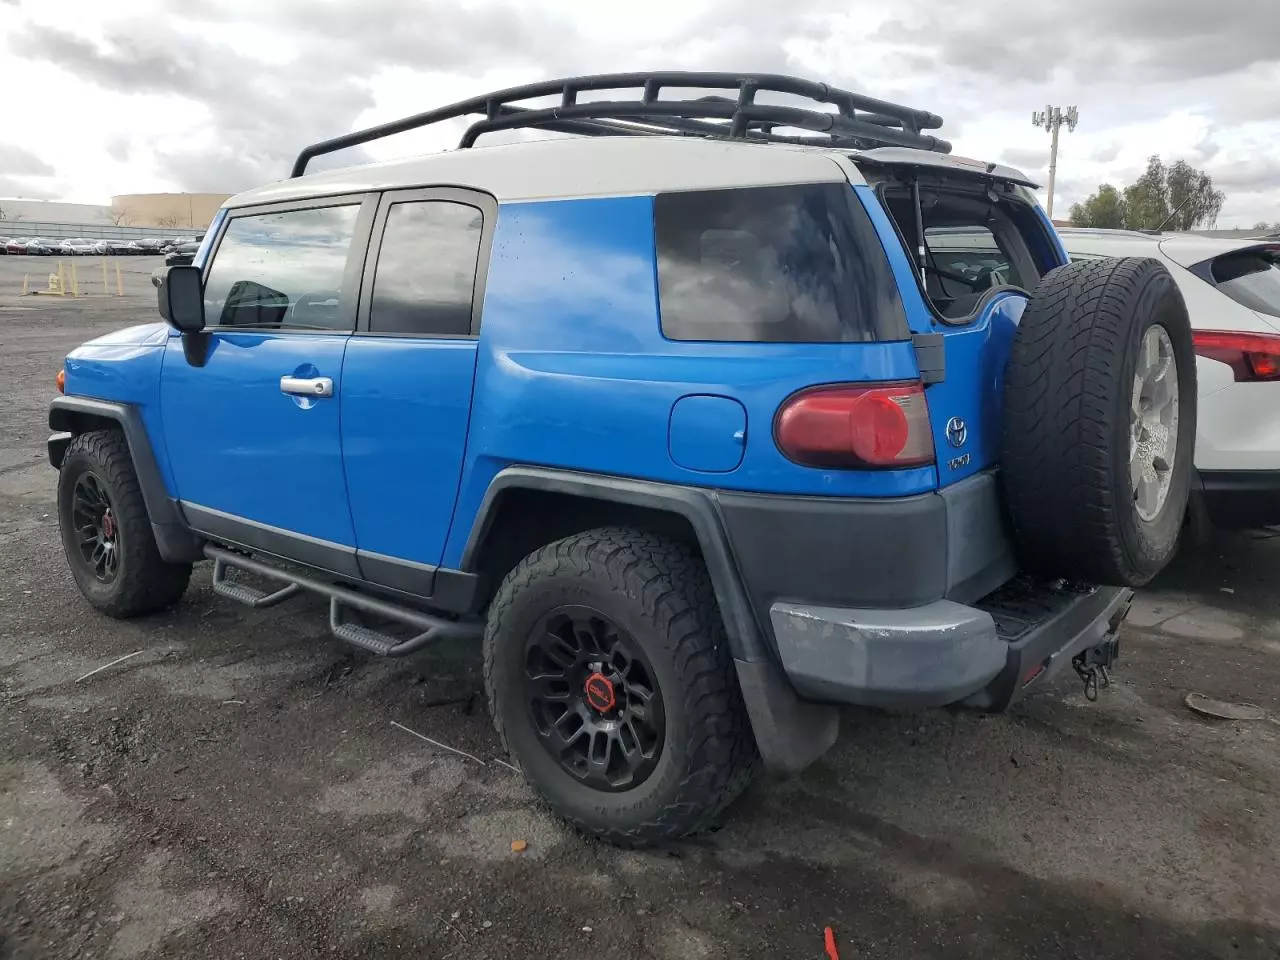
Aucun dommage détecté.
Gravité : aucun